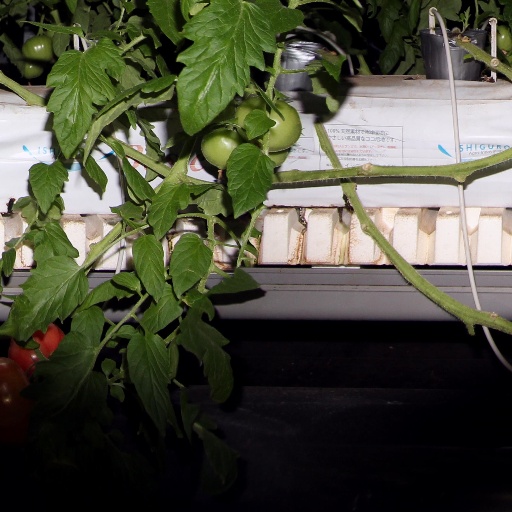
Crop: tomato